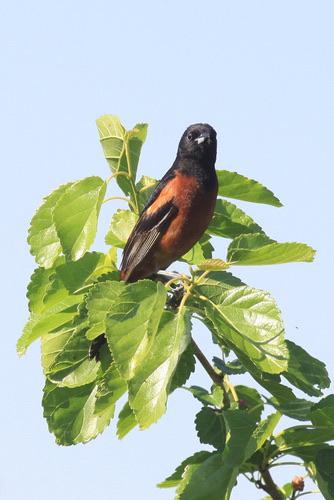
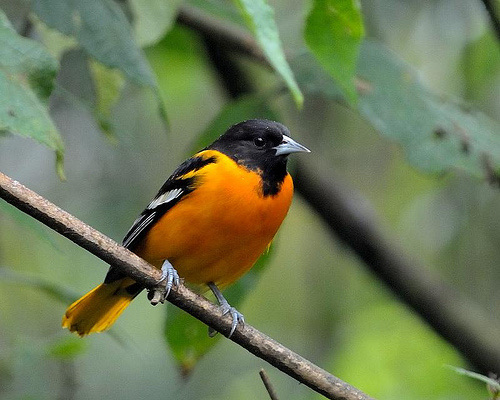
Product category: misc
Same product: yes